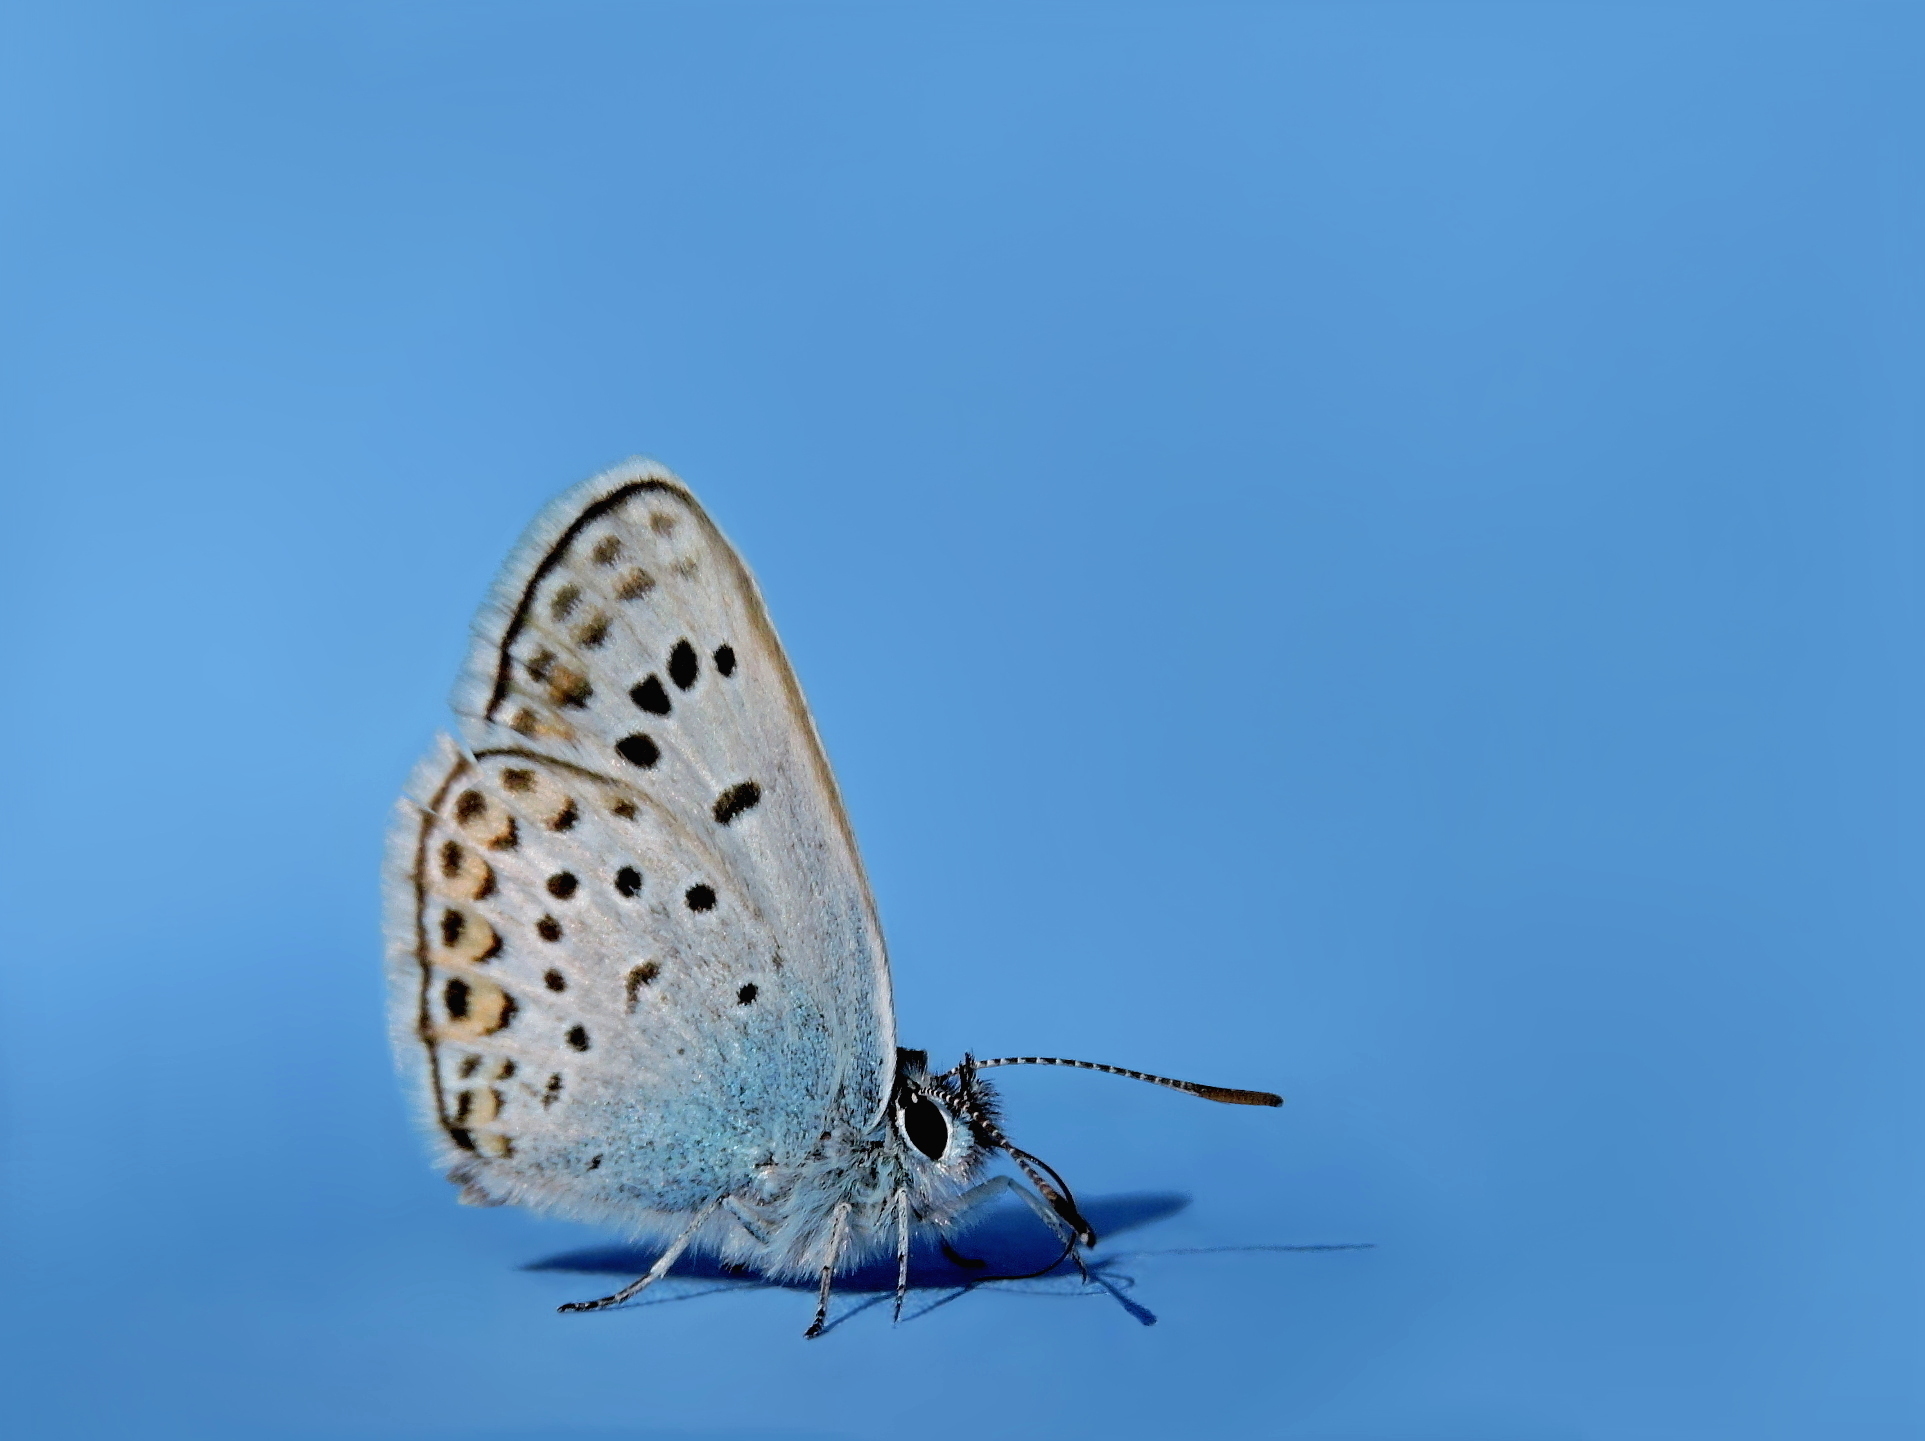
butterfly, blue butterfly, insect, blue, moths and butterflies, lycaenid, invertebrate, sky, pollinator, macro photography, organism, arthropod, wildlife, wing, moth